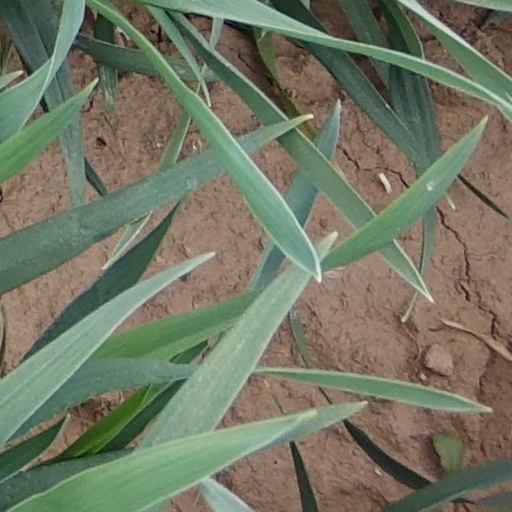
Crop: wheat